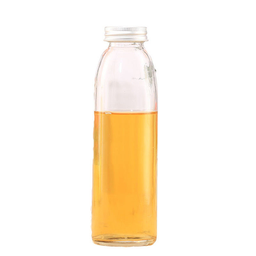
Label: bottles